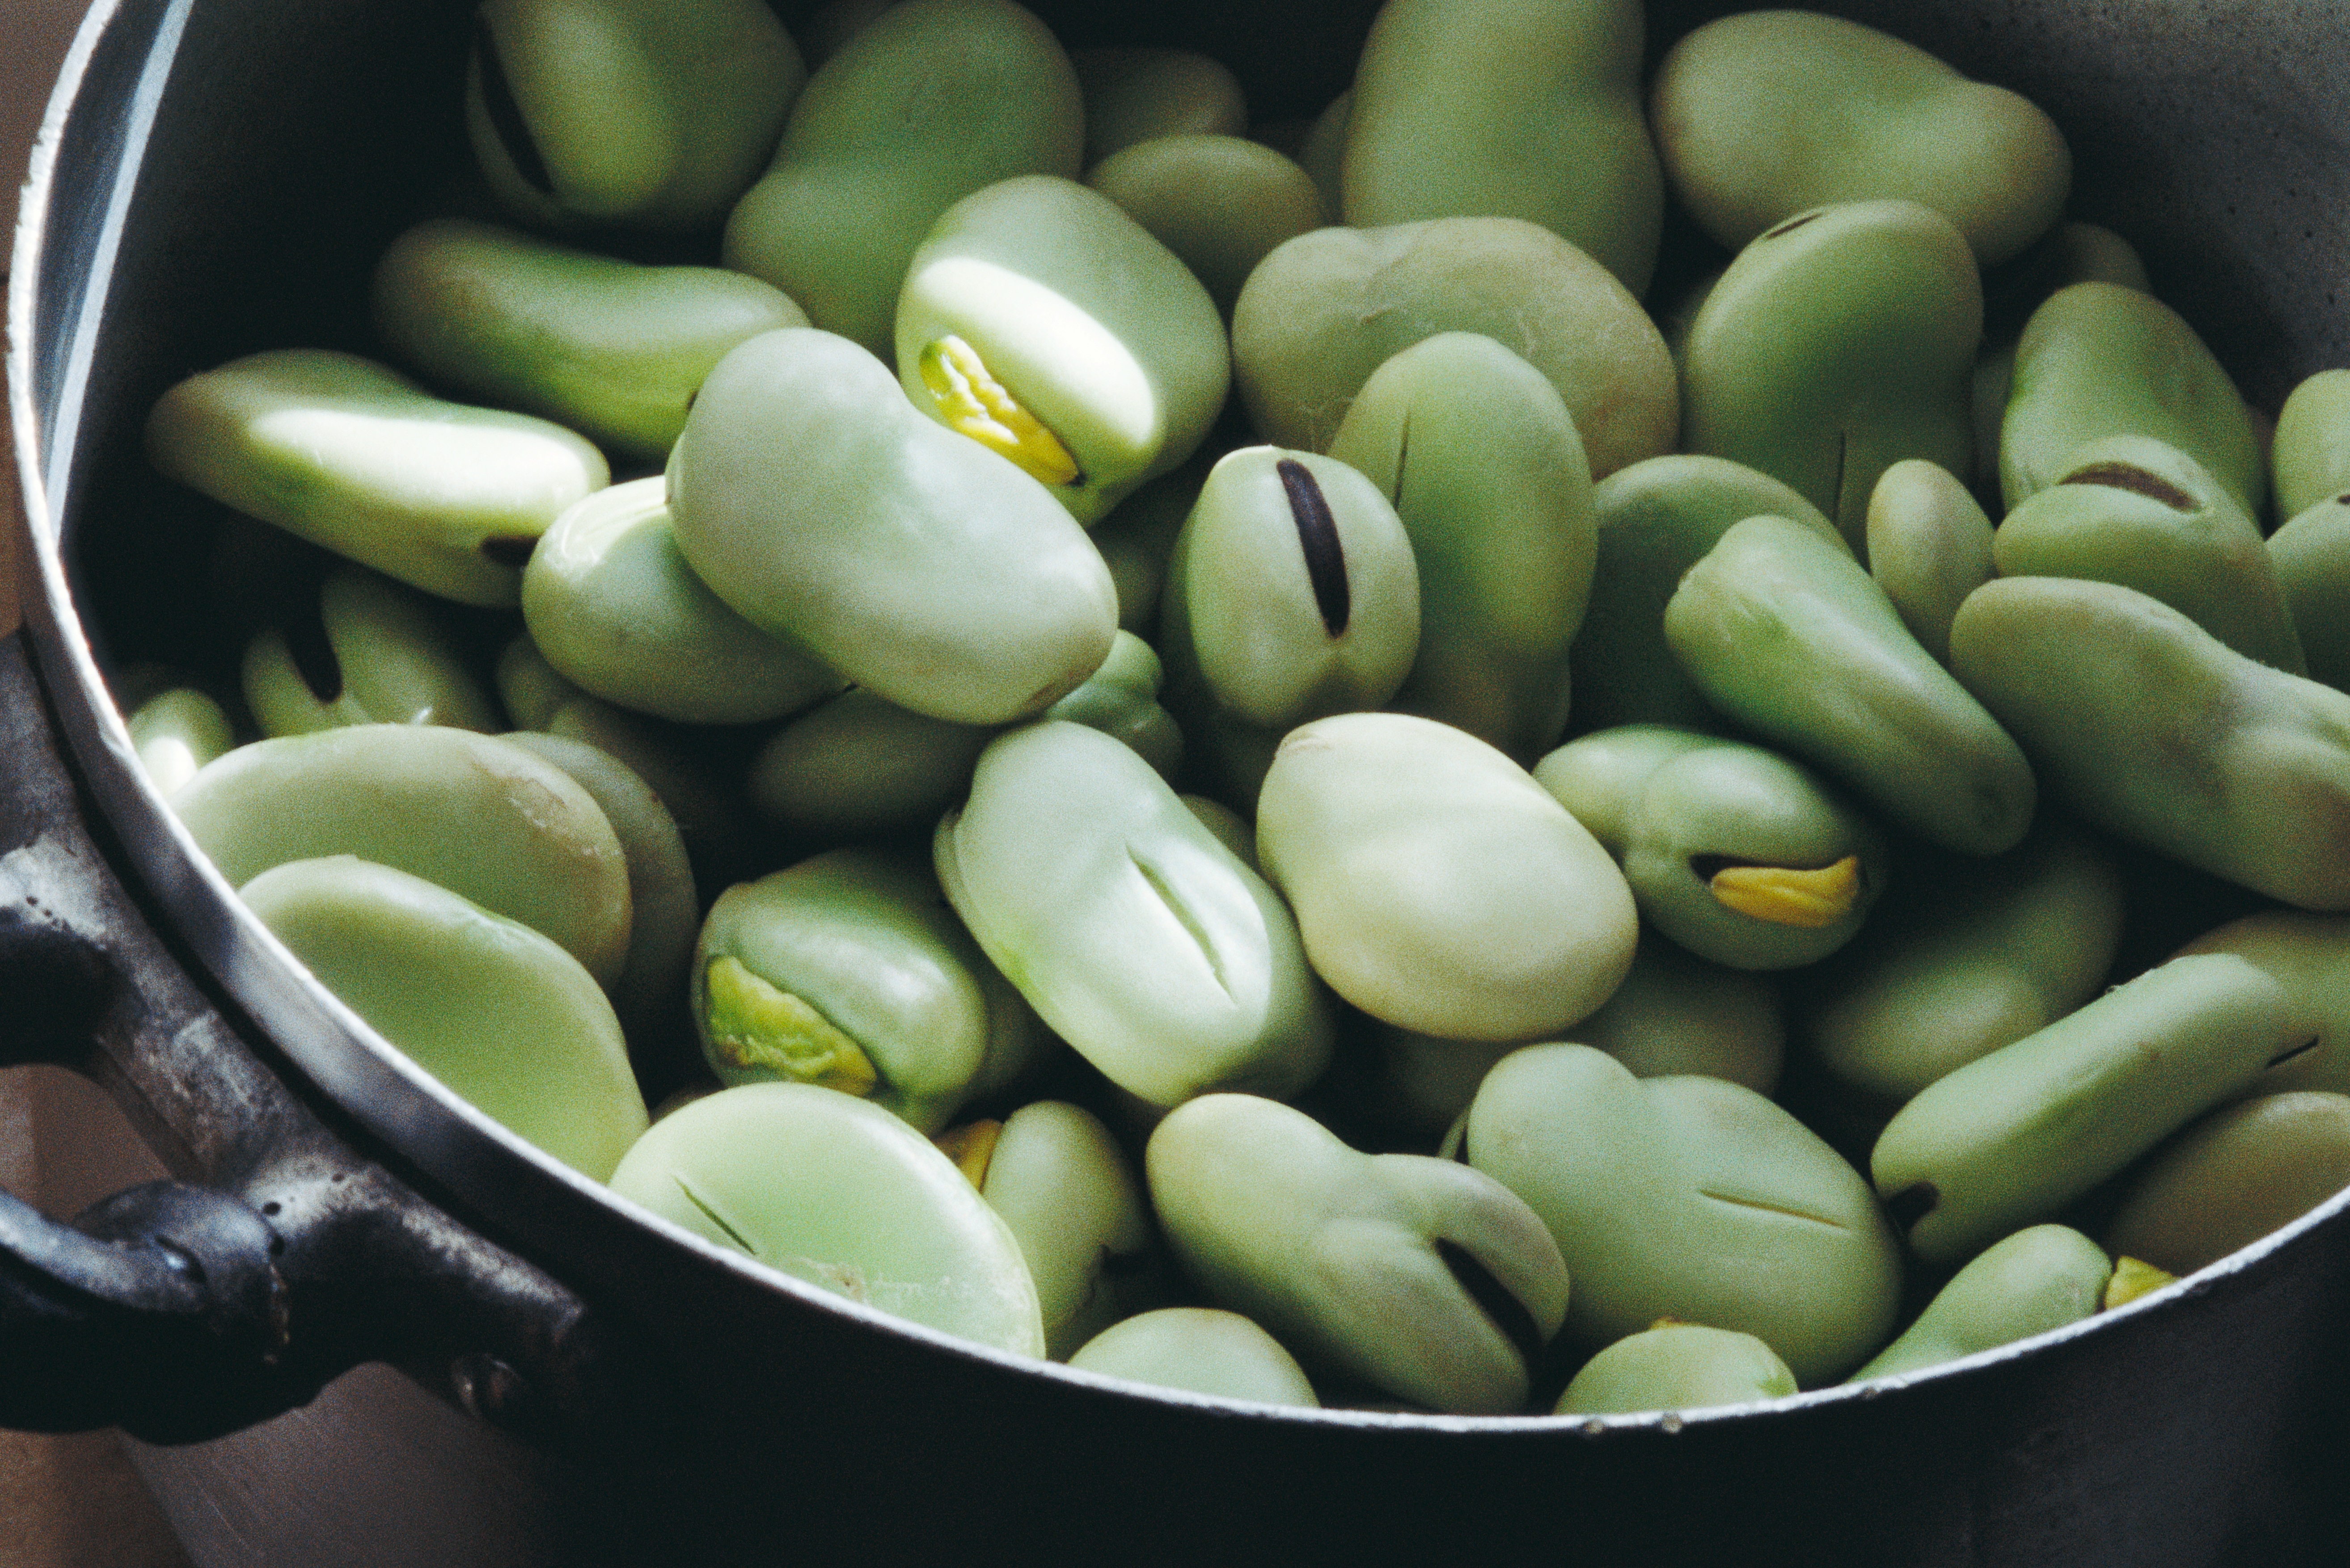
plant, fruit, dish, food, green, produce, vegetable, crop, fresh, healthy, vegan, raw, beans, diet, veggie, organic, edamame, flowering plant, broad bean, land plant